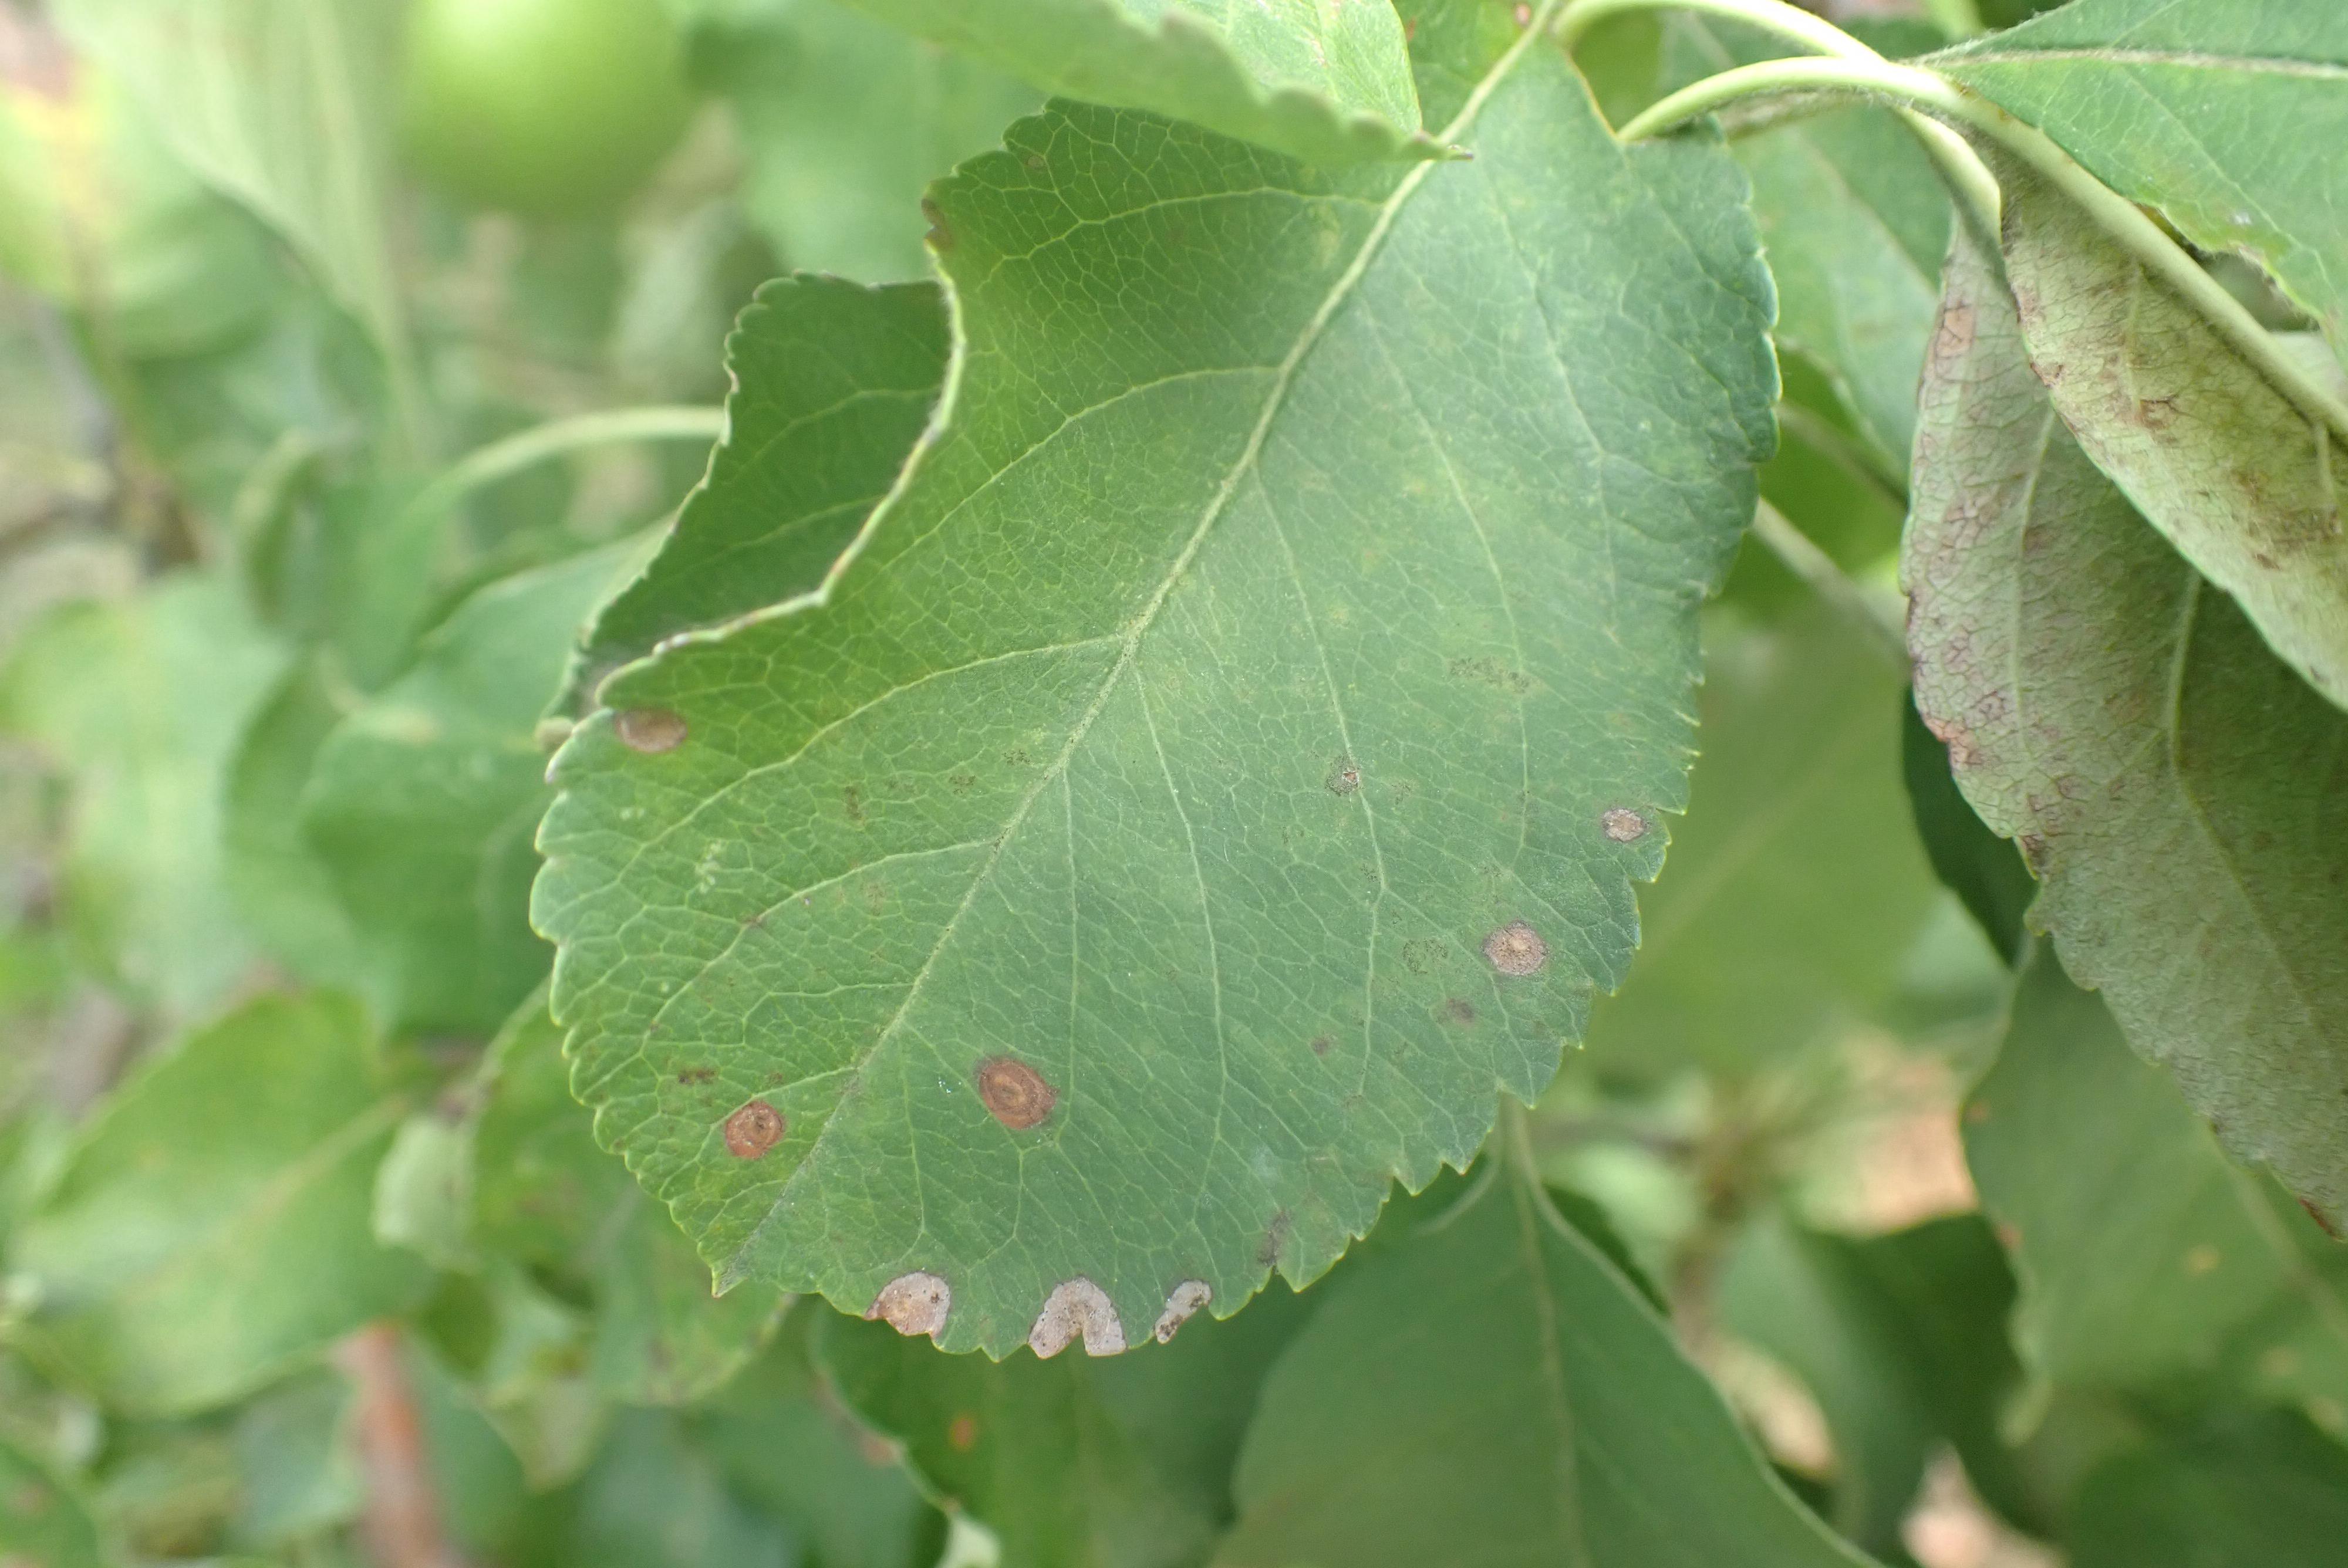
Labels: complex